Robert Byron (travel writer)

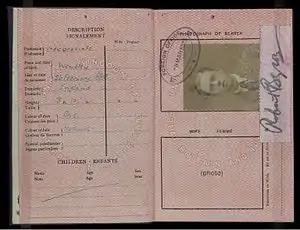
Robert Byron's British passport issued in 1923

Byron died aged 35 in 1941, during World War II, when the ship on which he was travelling was torpedoed en route to West Africa. Byron was destined for Egypt and would likely have transshipped on arrival and continued his journey via the Cape. The SS "Jonathan Holt" was torpedoed by U-97, a Type VIIC submarine, in the North Atlantic off Cape Wrath. His body was never found.